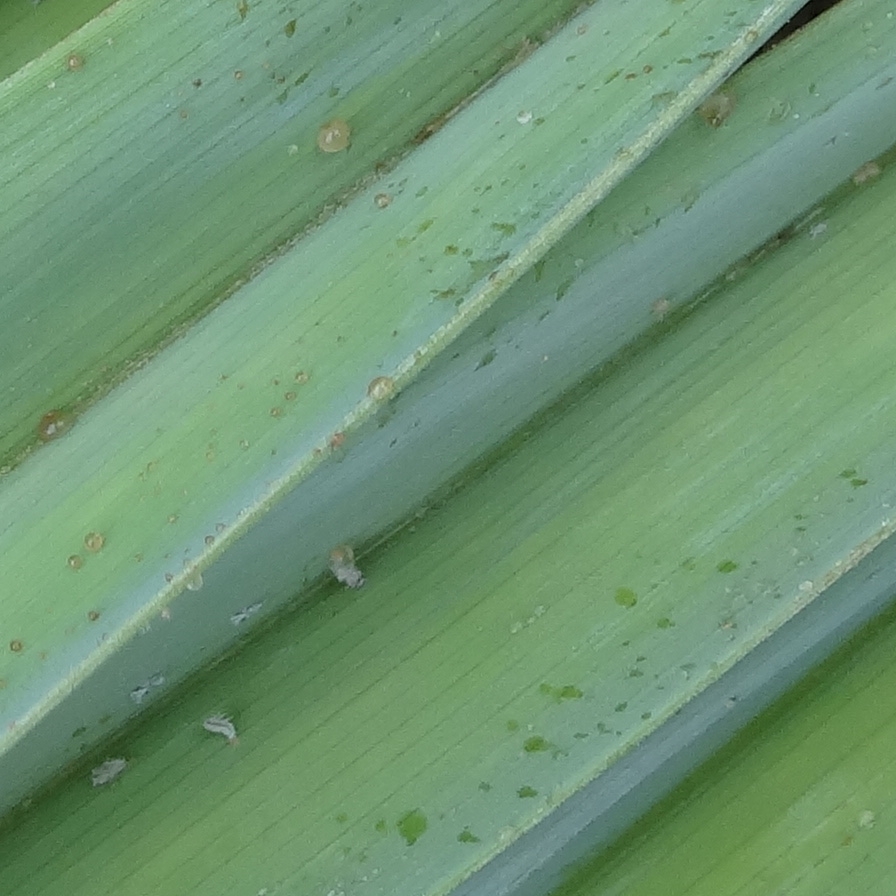
Label: Dubas